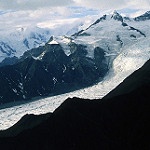
Scene: Outdoor